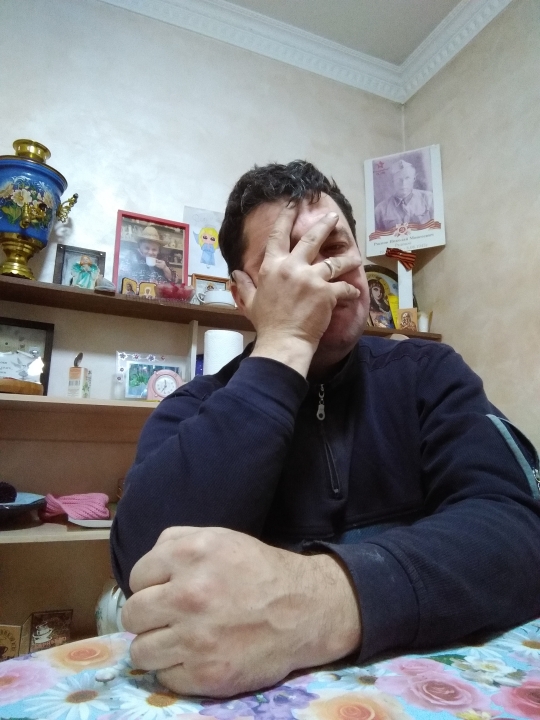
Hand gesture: no_gesture